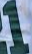
Number: 1